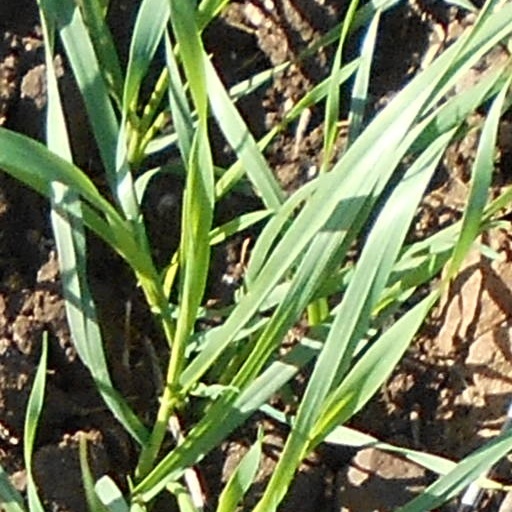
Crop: wheat